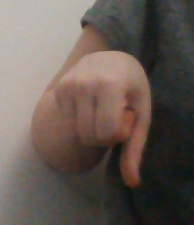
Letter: waw